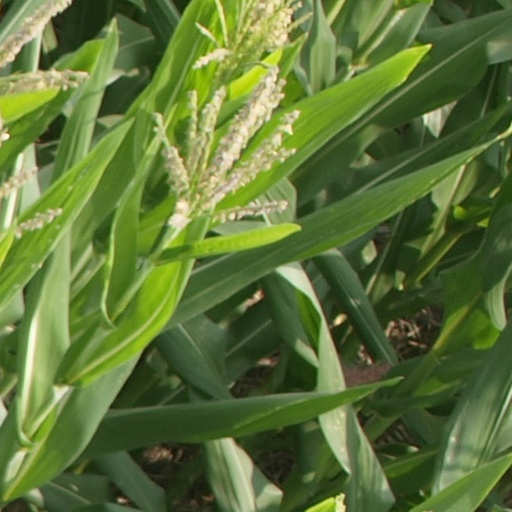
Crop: maize; corn